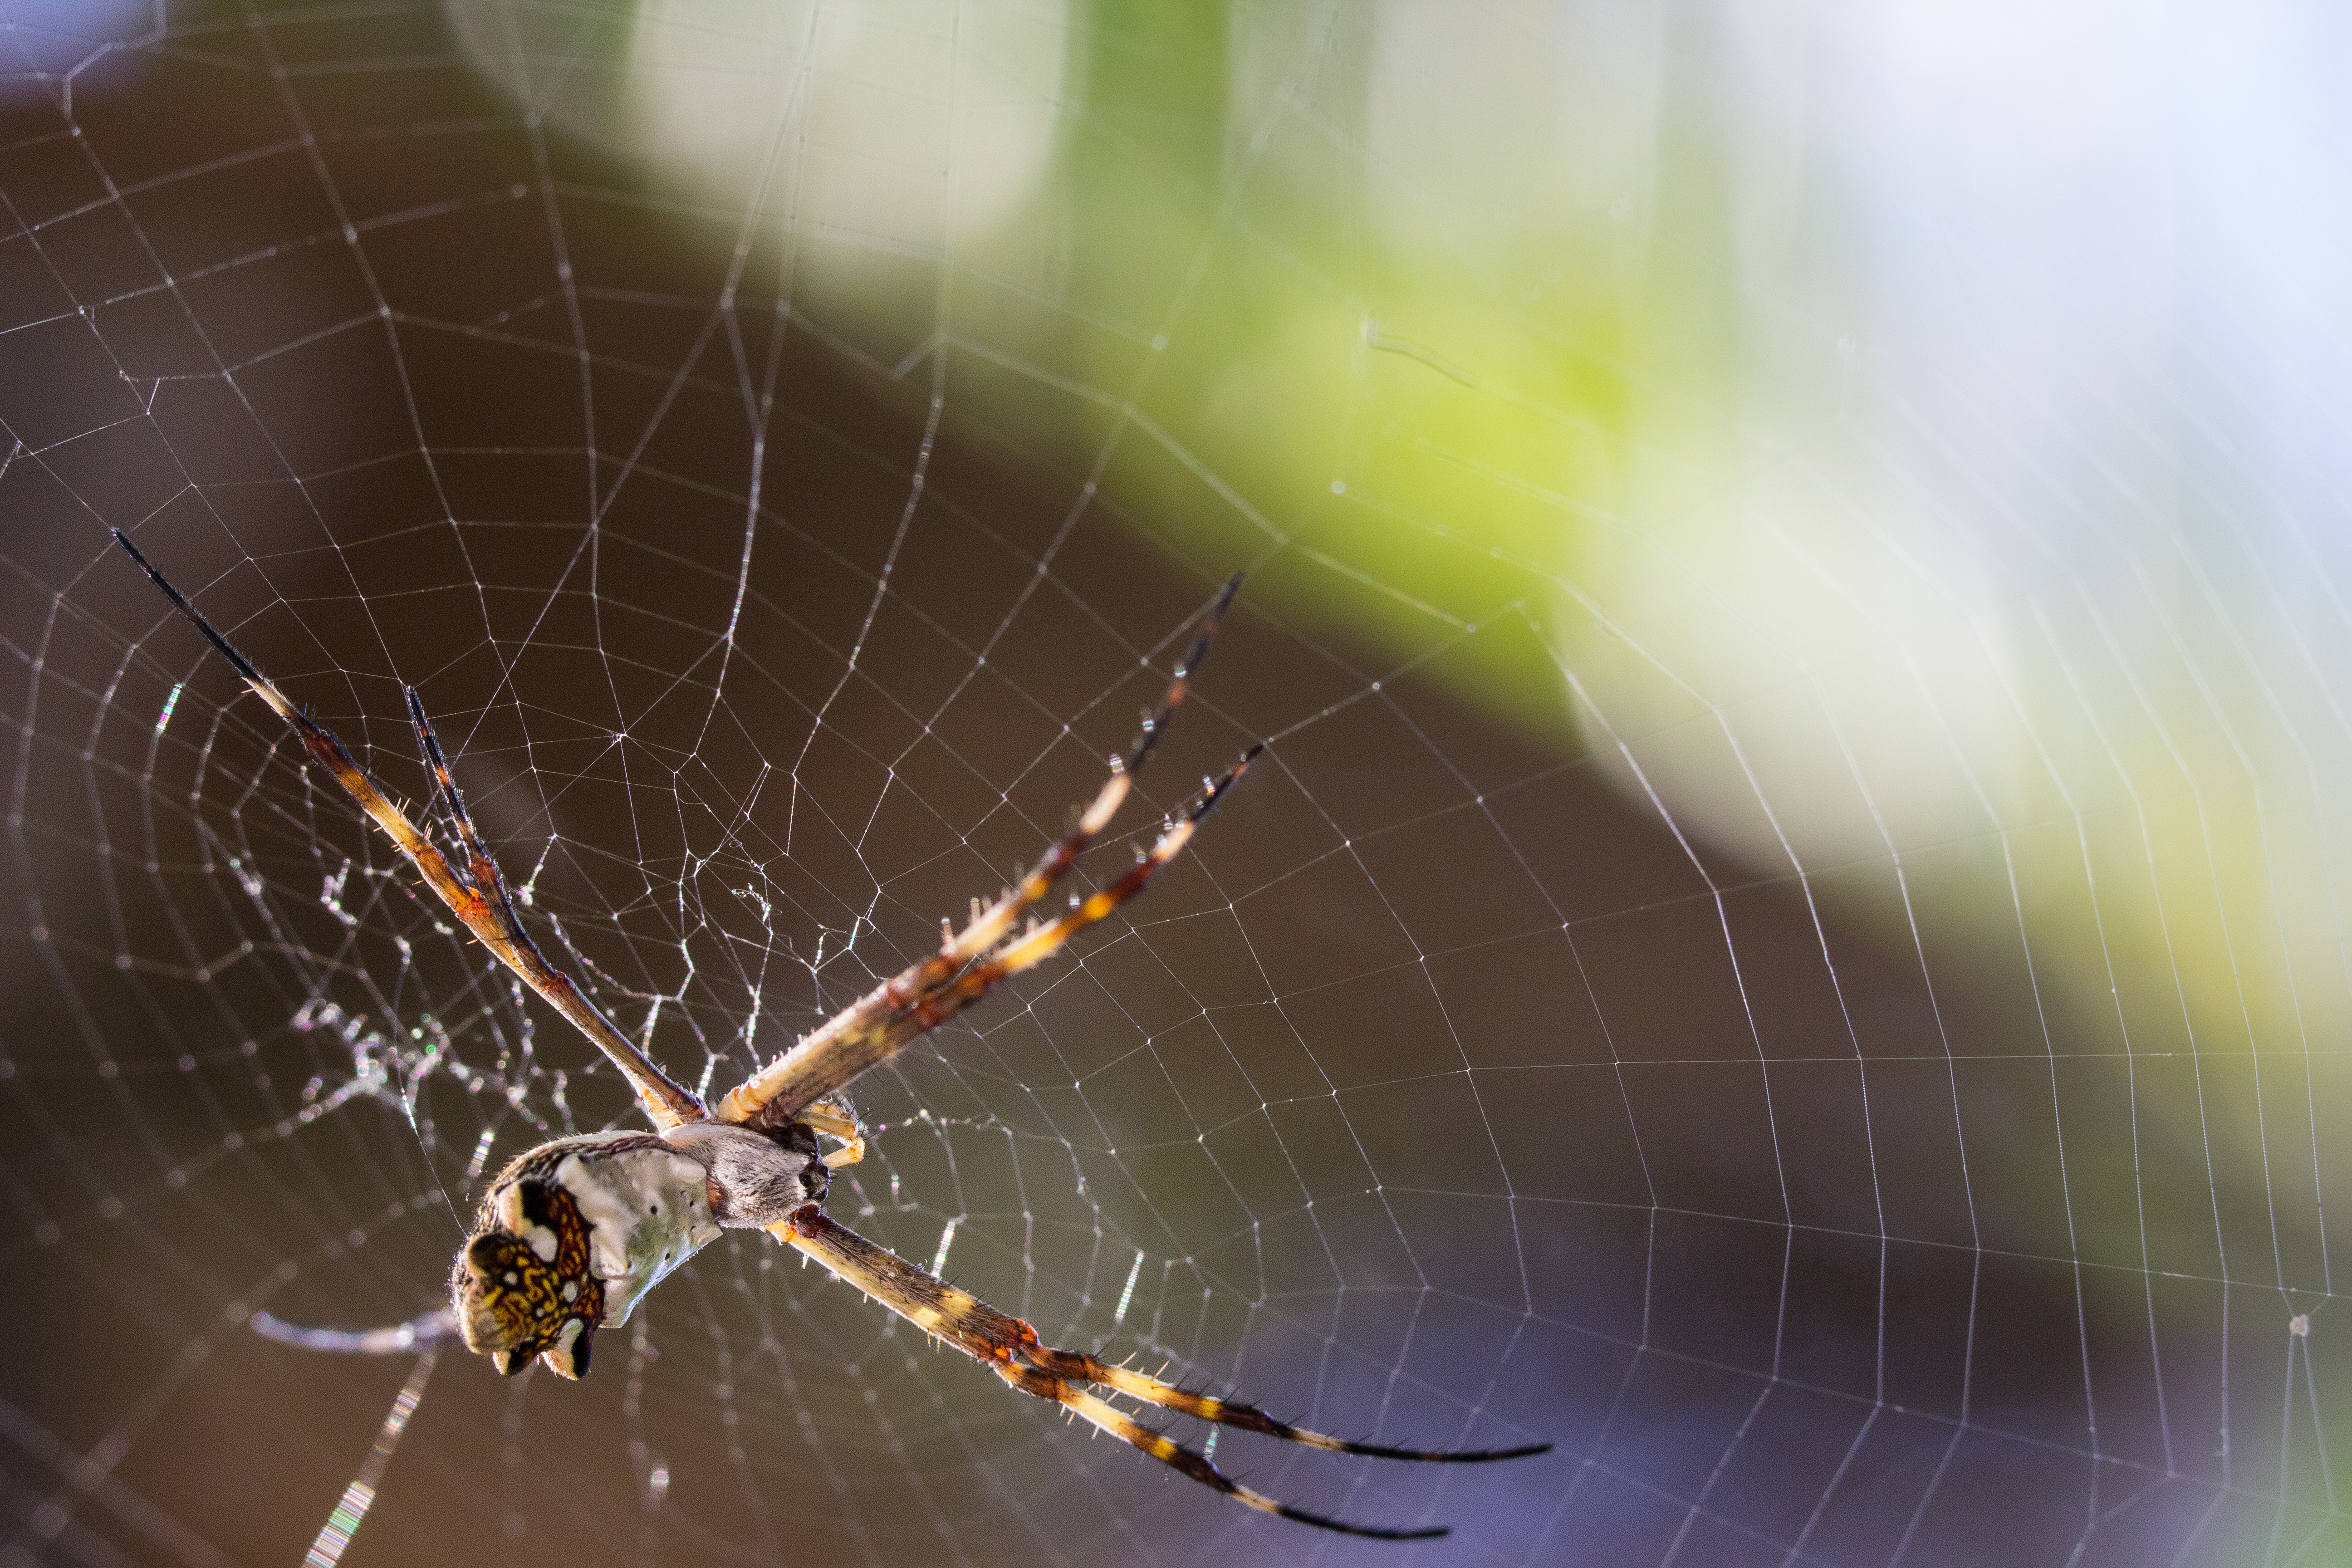
photography, web, fauna, material, invertebrate, spider web, close up, spider, arachnid, argiope, macro photography, arthropod, rede, aranha, european garden spider, araneus, orb weaver spider